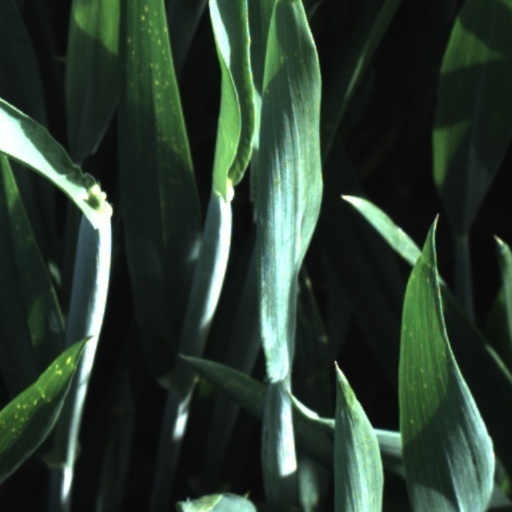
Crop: wheat